Joseph Joachim

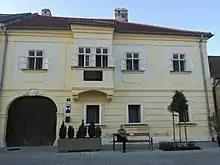
Joachim's birth house in Kittsee today

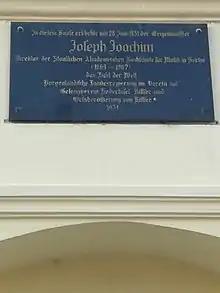
Memorial plaque on his birth house

On 27 May 1844 Joachim, not quite 13, in his London debut with Mendelssohn conducting at a concert of the Philharmonic Society, played the solo part in Beethoven's Violin Concerto. This was a triumph in several respects, as described by R. W. Eshbach. The Philharmonic had a policy against performers so young, but an exception was made after auditions persuaded gatherings of distinguished musicians and music lovers that Joachim had mature capabilities. Despite Beethoven's recognition as one of the greatest composers, and the ranking nowadays of his violin concerto as among the greatest few, it was far from being so ranked before Joachim's performance. Ludwig Spohr had harshly criticized it, and after the London premiere by violinist Edward Eliason, a critic had said it "might have been written by any third or fourth rate composer." But Joachim was very well prepared to play Beethoven's concerto, having written his own cadenzas for it and memorized the piece. The audience anticipated great things, having got word from the rehearsal, and so, Mendelssohn wrote, "frenetic applause began" as soon as Joachim stepped in front of the orchestra. The beginning was applauded still more, and "cheers of the audience accompanied every ... part of the concerto." Reviewers also had high praise. One for 'The Musical World' wrote "The greatest violinists hold this concerto in awe ... Young Joachim ... attacked it with the vigour and determination of the most accomplished artist ... no master could have read it better," and the two cadenzas, written by Joachim, were "tremendous feats ... ingeniously composed". Another reviewer, for the 'Illustrated London News', wrote that Joachim "is perhaps the first violin player, not only of his age, but of his siècle" [century]. "He performed Beethoven's solitary concerto, which we have heard all the great performers of the last twenty years attempt, and invariably fail in ... its performance was an eloquent vindication of the master-spirit who imagined it." A third reviewer, for the 'Morning Post', wrote that the concerto "has been generally regarded by violin-players as not a proper and effective development of the powers of their instrument" but that Joachim's performance "is beyond all praise, and defies all description" and "was altogether unprecedented." Joachim remained a favorite with the English public for the rest of his career. He visited England in each year 1858, 1859, 1862 largely at the behest of his friend William Sterndale Bennett, and for several decades thereafter.